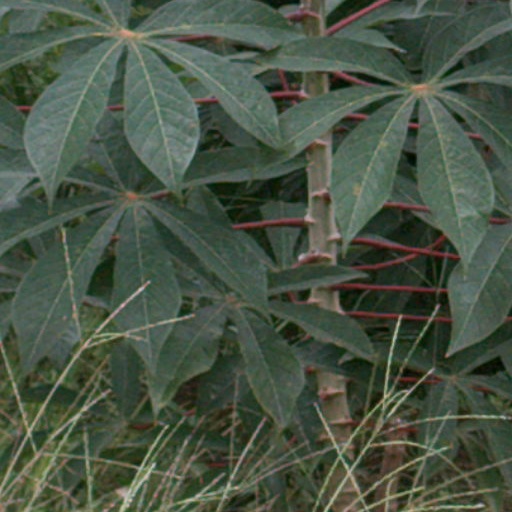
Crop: cassava